Joseph Dudley

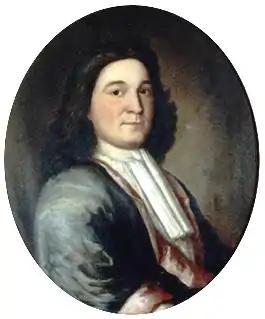
Dudley sought to supplant Sir William Phips as governor of Massachusetts.

Dudley's principal object of intrigue was the removal of William Phips as Massachusetts governor, something that he did not hide from the colony's agents. Phips' rule was unpopular in Massachusetts, and he was recalled to England to answer a variety of charges brought by his opponents. Dudley caused Phips to be arrested shortly after his arrival, on the charge that Phips had withheld customs money from the crown. Phips died in February 1695 before the charges were heard, and Dudley was optimistic that he would be named the next governor.